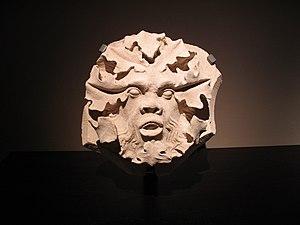
Clef de voûte, masque feuillu
Le collège de Cluny était un collège de l'ancienne Université de Paris, fondé au XIIIᵉ siècle dont les bâtiments, saisis à l'époque de la Révolution, disparurent au XIXᵉ siècle. Son emplacement se situerait de nos jours dans le 5ᵉ arrondissement de Paris et s'étendrait approximativement du nord au sud entre le côté méridional de la place de la Sorbonne et la rue Cujas, et d'est en ouest de la rue Victor-Cousin jusqu'aux abords du boulevard Saint-Michel. L'hôtel des 3 Collèges occupe une partie de son emplacement.